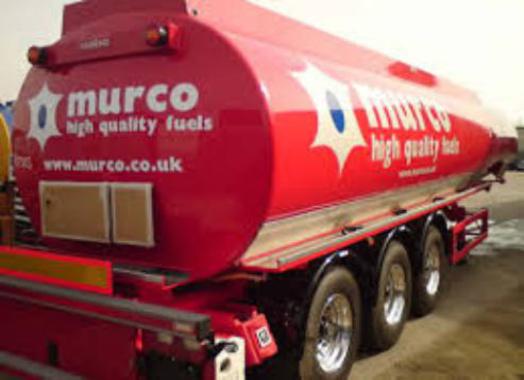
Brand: murco-1
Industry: Electronic